1918 Copa de Honor MCBA Final

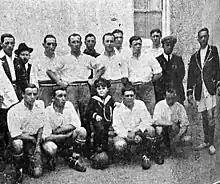
The Platense squad that beat Central Córdoba at Rosario

The 1918 edition was contested by 28 clubs, 20 within Buenos Aires Province, and 8 from Liga Rosarina de Football. Playing in a single-elimination tournament, Independiente eliminated Columbian (4–3 at Estadio Crucecita in playoff after both teams had tied 1–1 in Boca Juniors Stadium), then arch-rival Racing Club 2–1 at home, Boca Juniors 2–1 in semifinals at Porteño's field in Palermo (goals by Galeano and Soro).